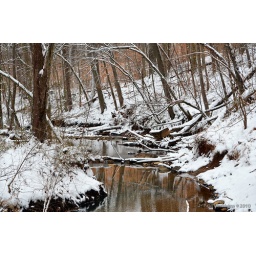
Got good reflection from the orange leaves in the background on the water in this shot.